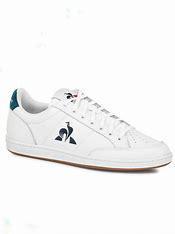
Brand: Le
Model: Coq Sportif 100